The Specials (2019 film)

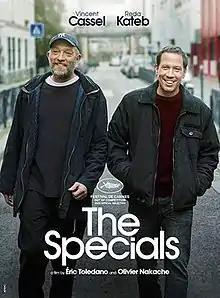
Film poster

The Specials is a 2019 French drama film directed by Éric Toledano and Olivier Nakache. It was screened out of competition at the 2019 Cannes Film Festival. The film is inspired by the true story of Stéphane Benhamou and Daoud Tatou.